Book of Common Prayer

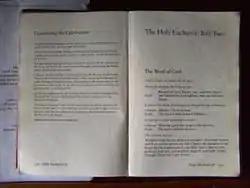
Philippine "Book of Common Prayer" in the Church of Saint Mary, Sagada, Mountain Province, Philippines

The "Book of Common Prayer" of the Church of Bangladesh, translated literally as "prayer book" was approved by synod in 1997. The book contains prayers translated from the traditional Book of Common Prayer as well as those from the Church of North India and the CWM's Prayer Letter, along with original compositions by the Church of Bangladesh.